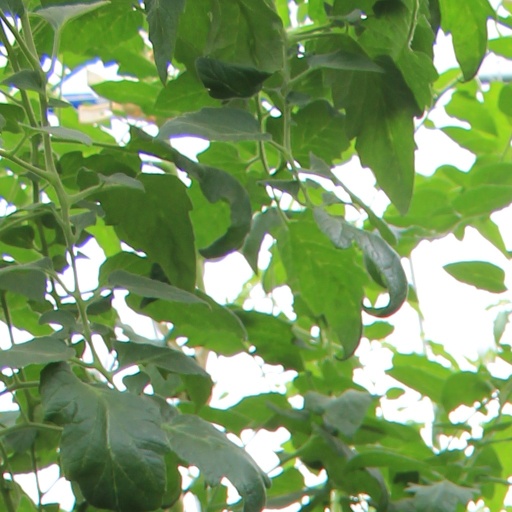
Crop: tomato